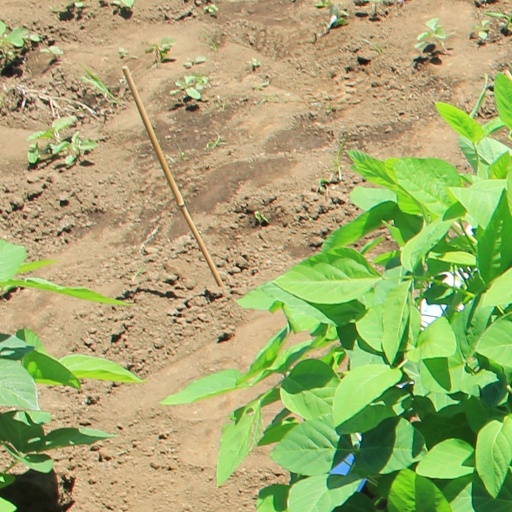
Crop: soybean